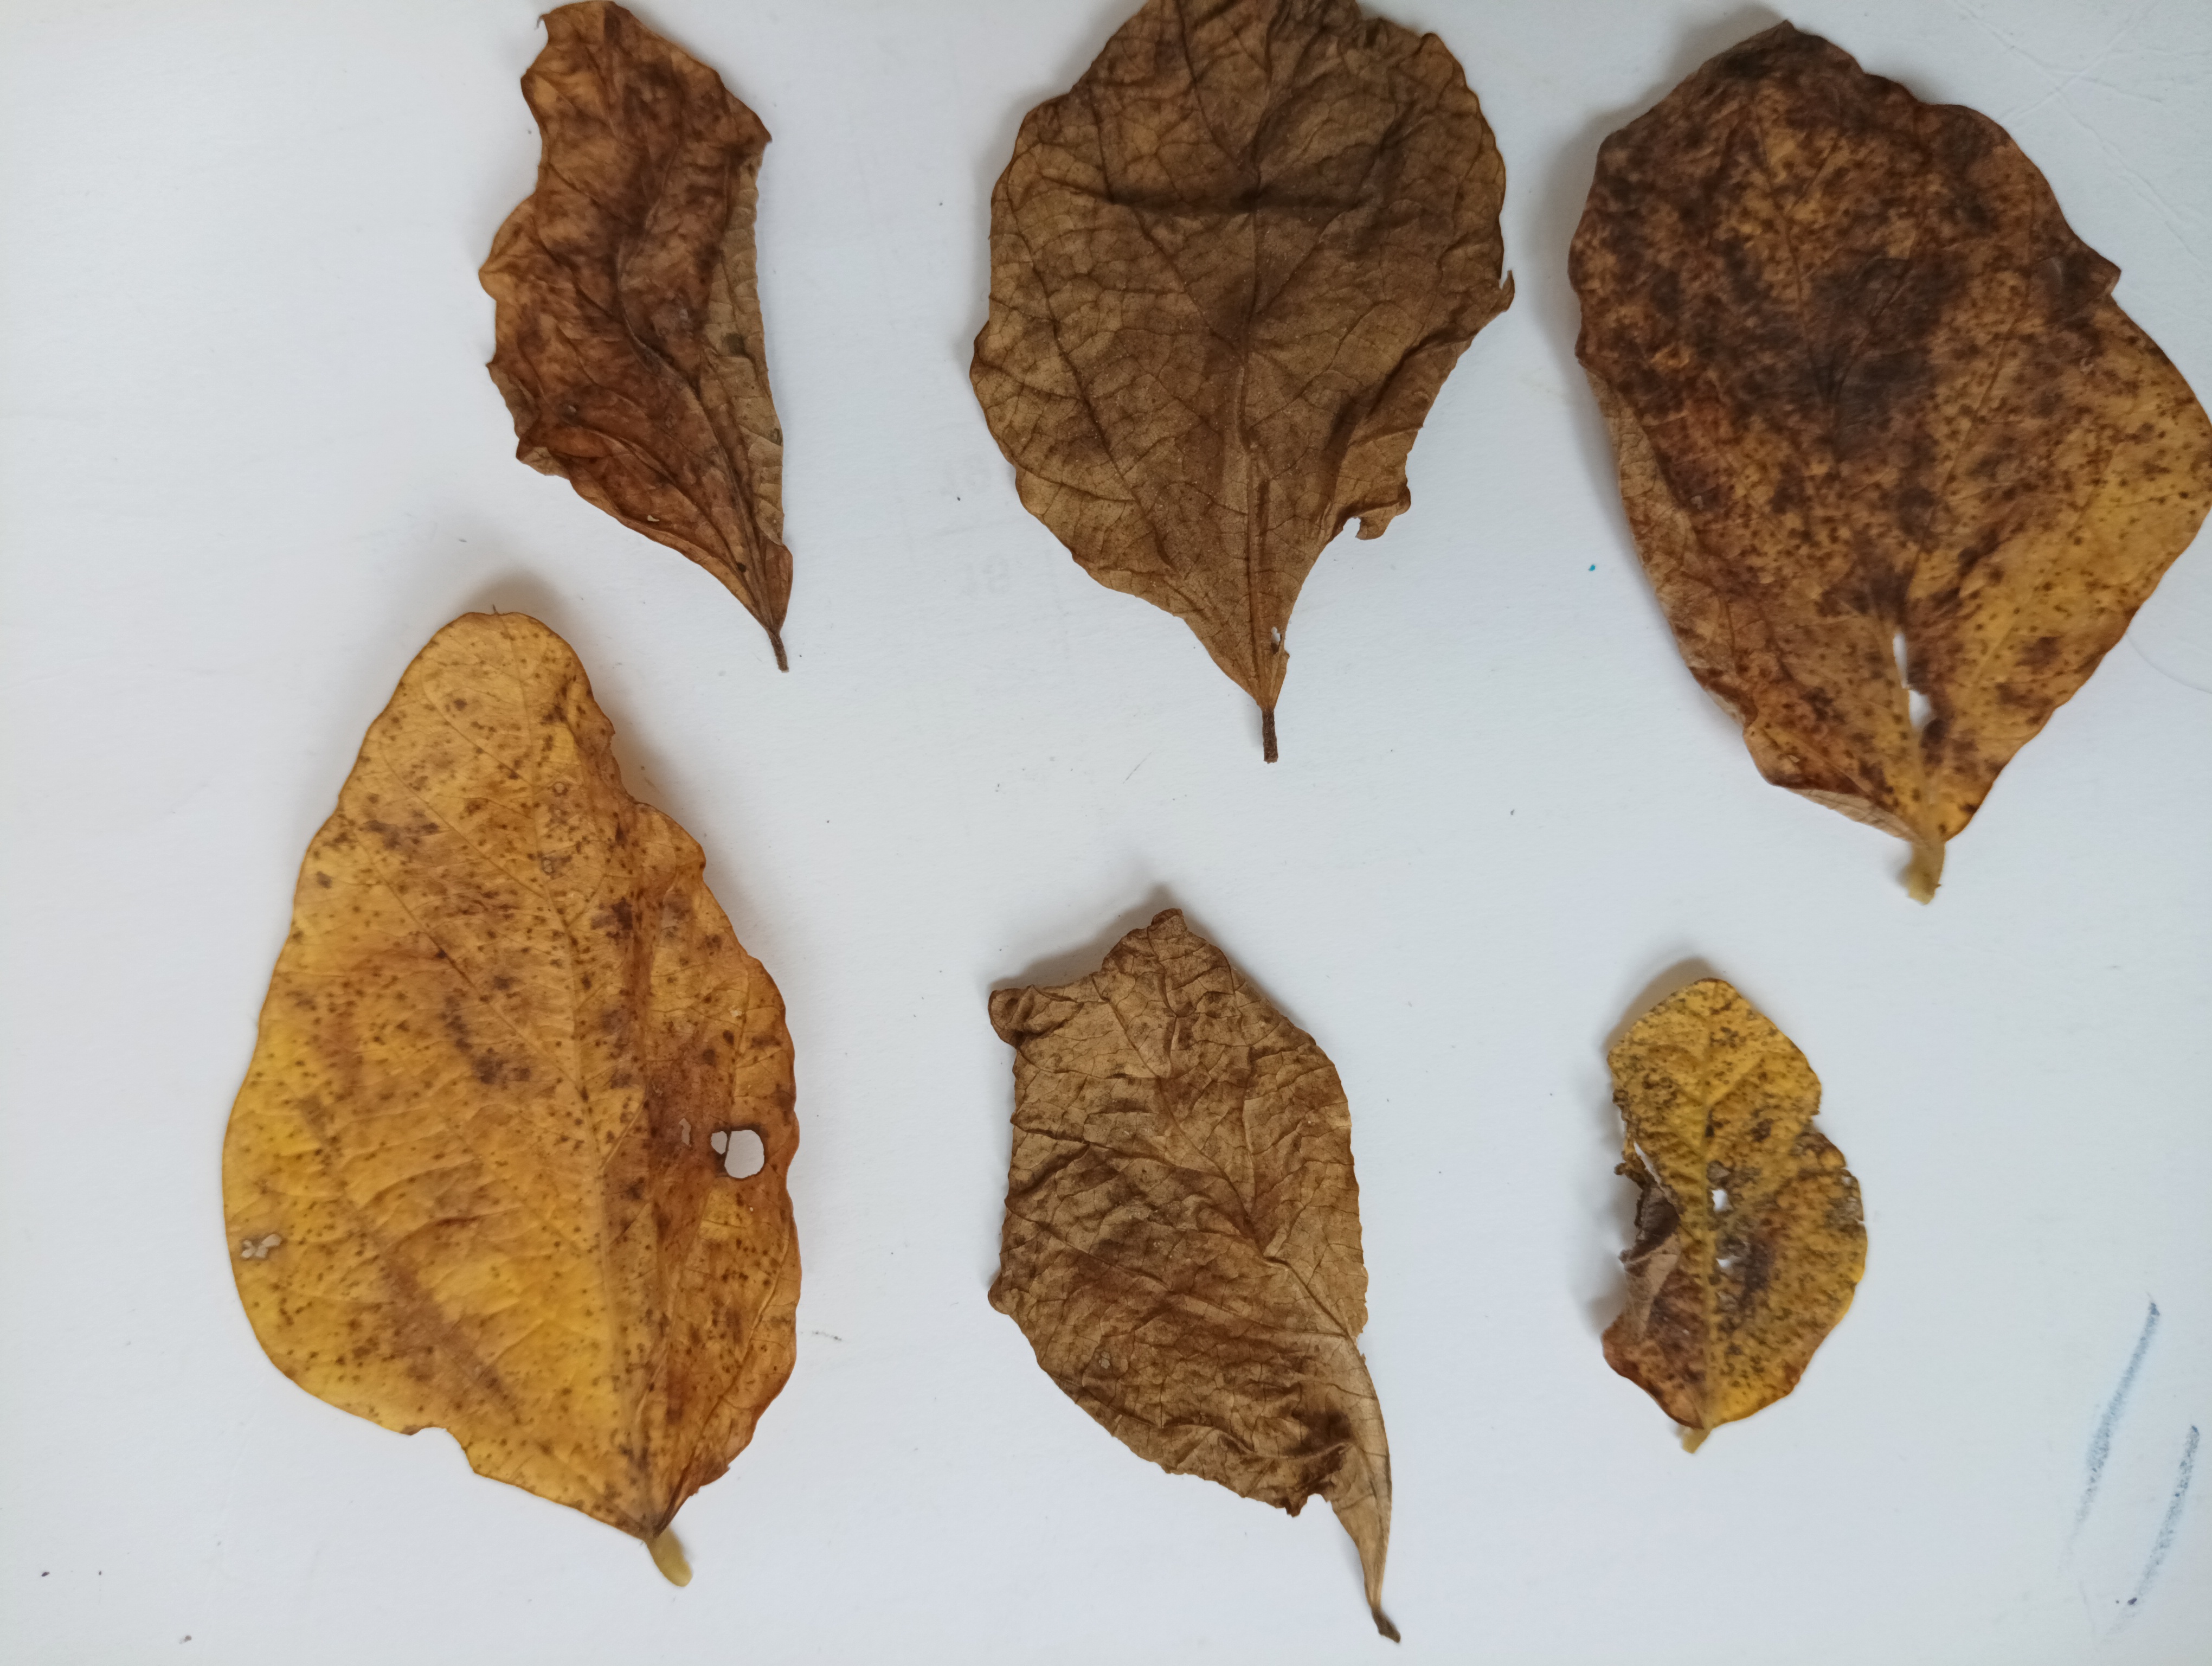
Label: Dry_leaf